Menlyn Park

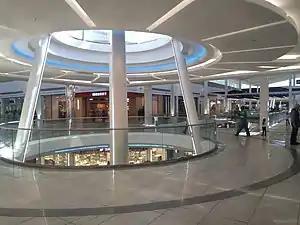
Refurbished Menlyn Mall 2018

The new building attained a 4-star Green Star Retail Design rating by the Green Building Council of South Africa (GBCSA) for the efforts to develop the first building phase of the redevelopment along environmentally friendly design and construction principles